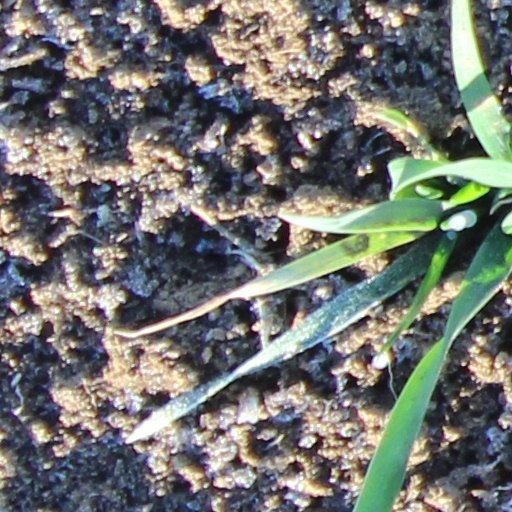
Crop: wheat